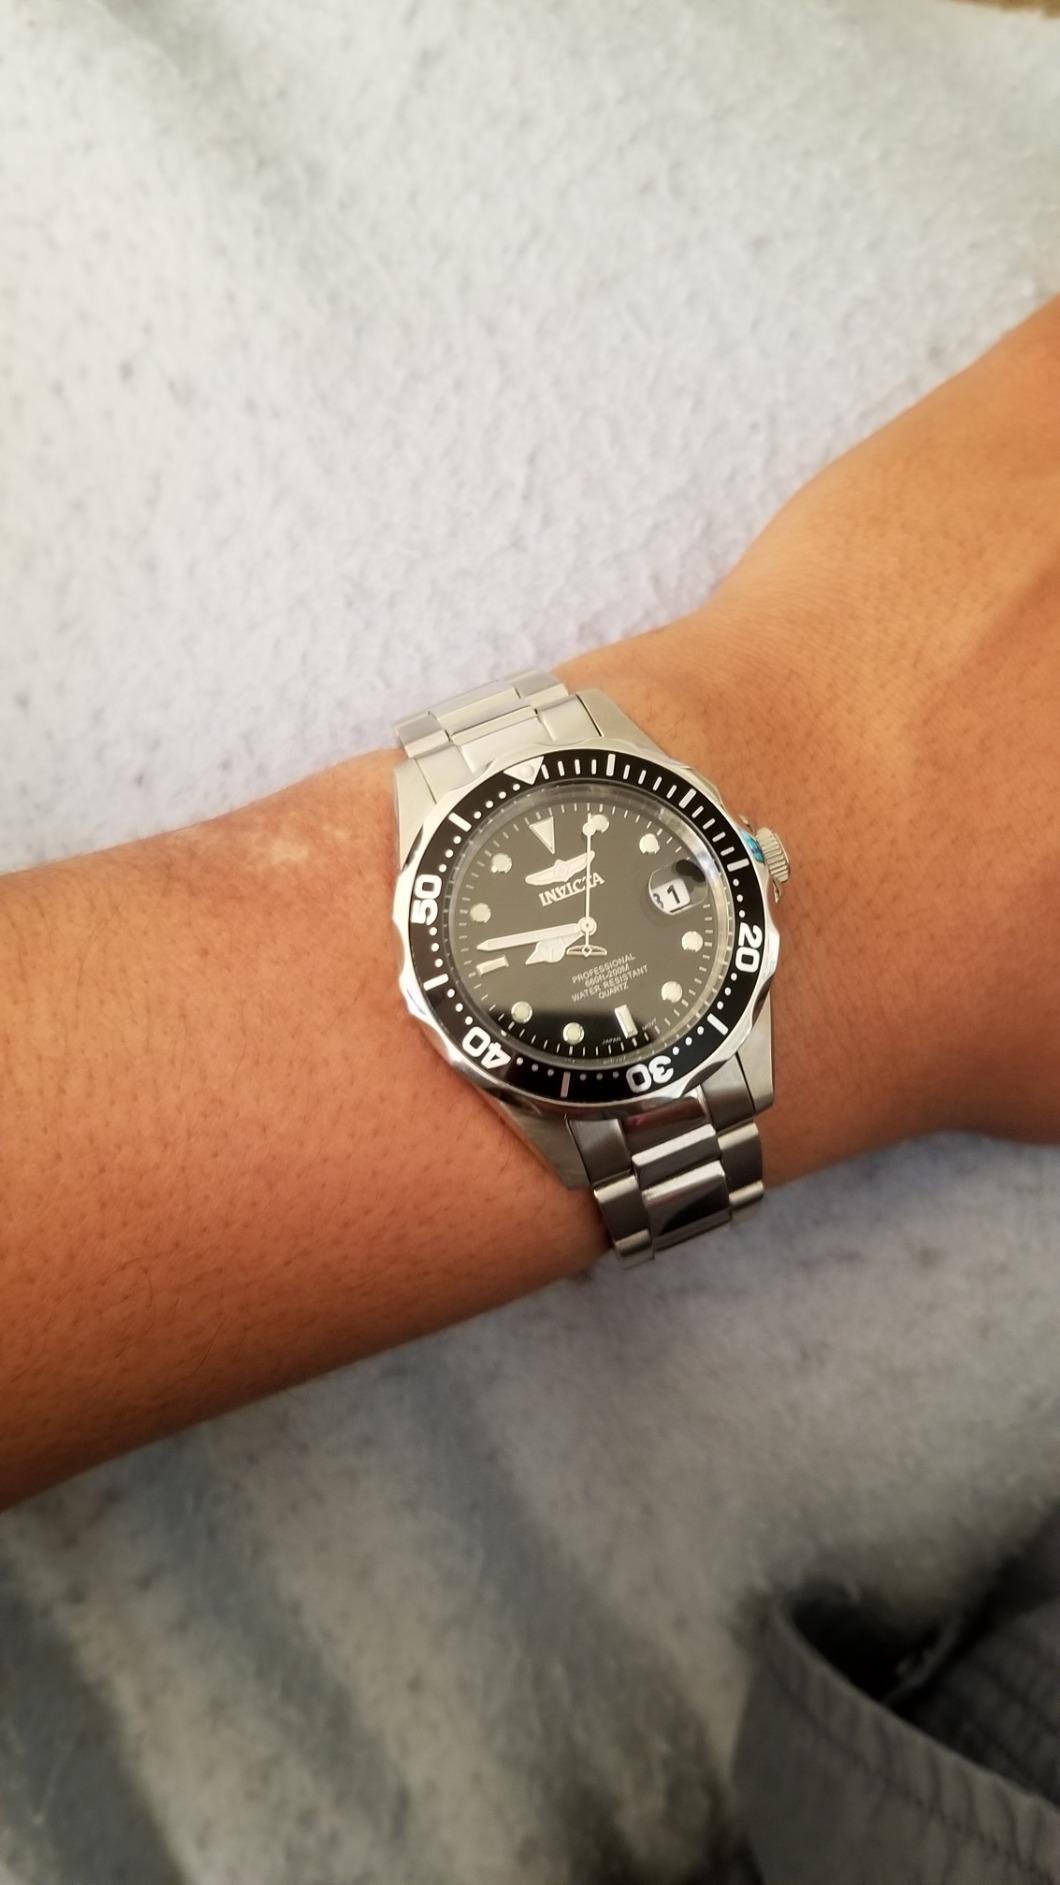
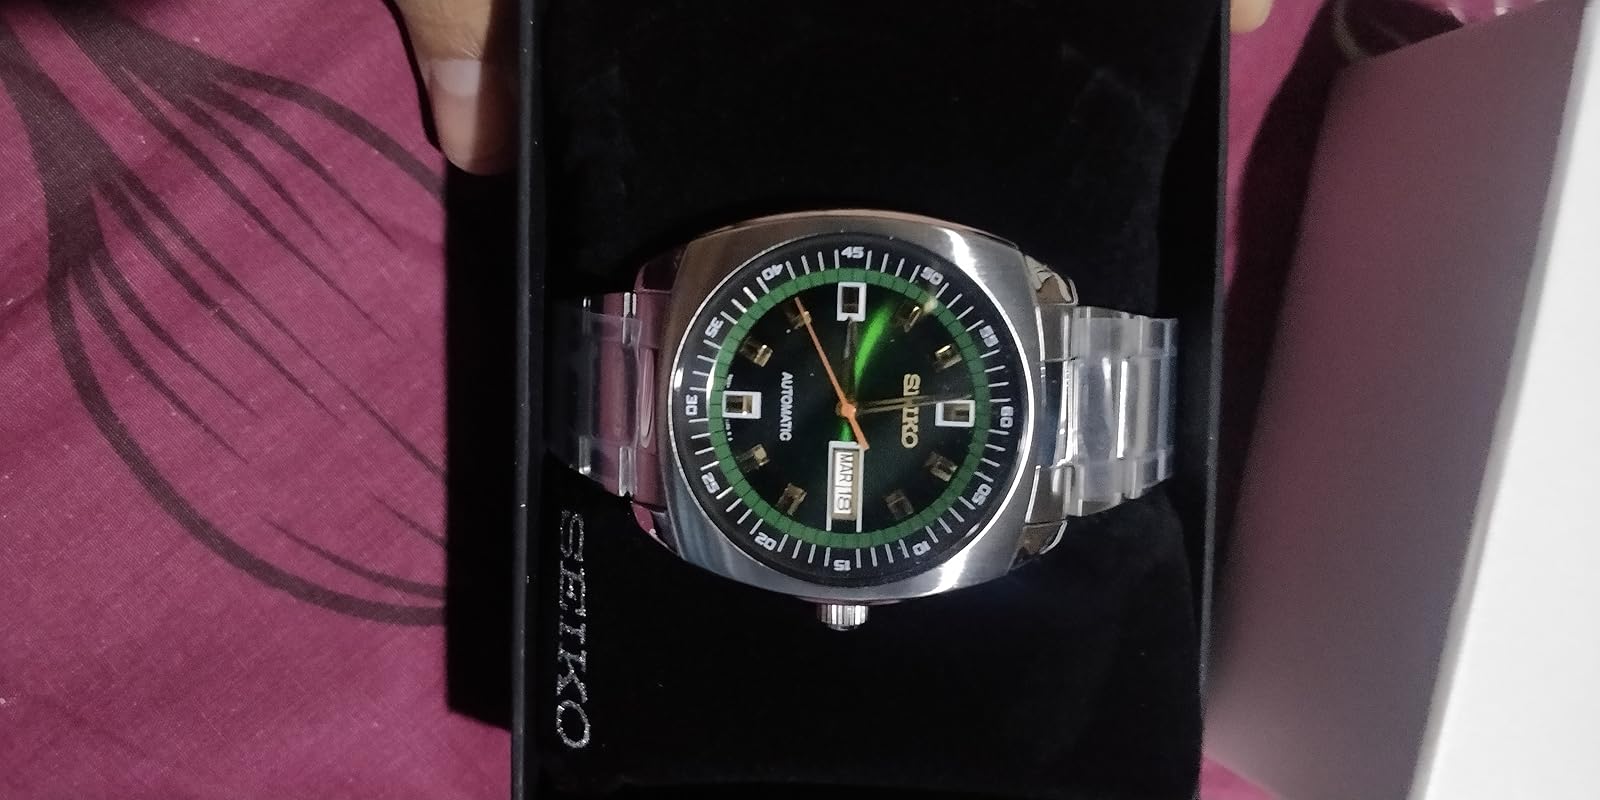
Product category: accessories_watch
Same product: no